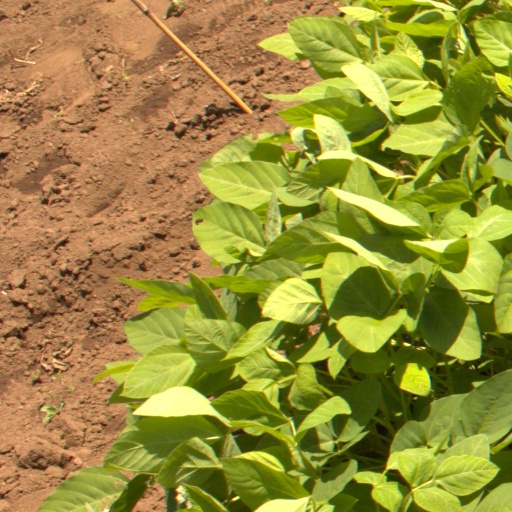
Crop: soybean